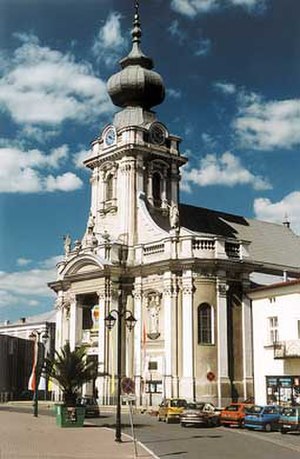
Wadowice
Kirken i Wadowice
Wadowice er en by i det sydlige Polen, i Malopolska voivodskab. Wadowice ligger ved floden Skawa, ved Kraków.